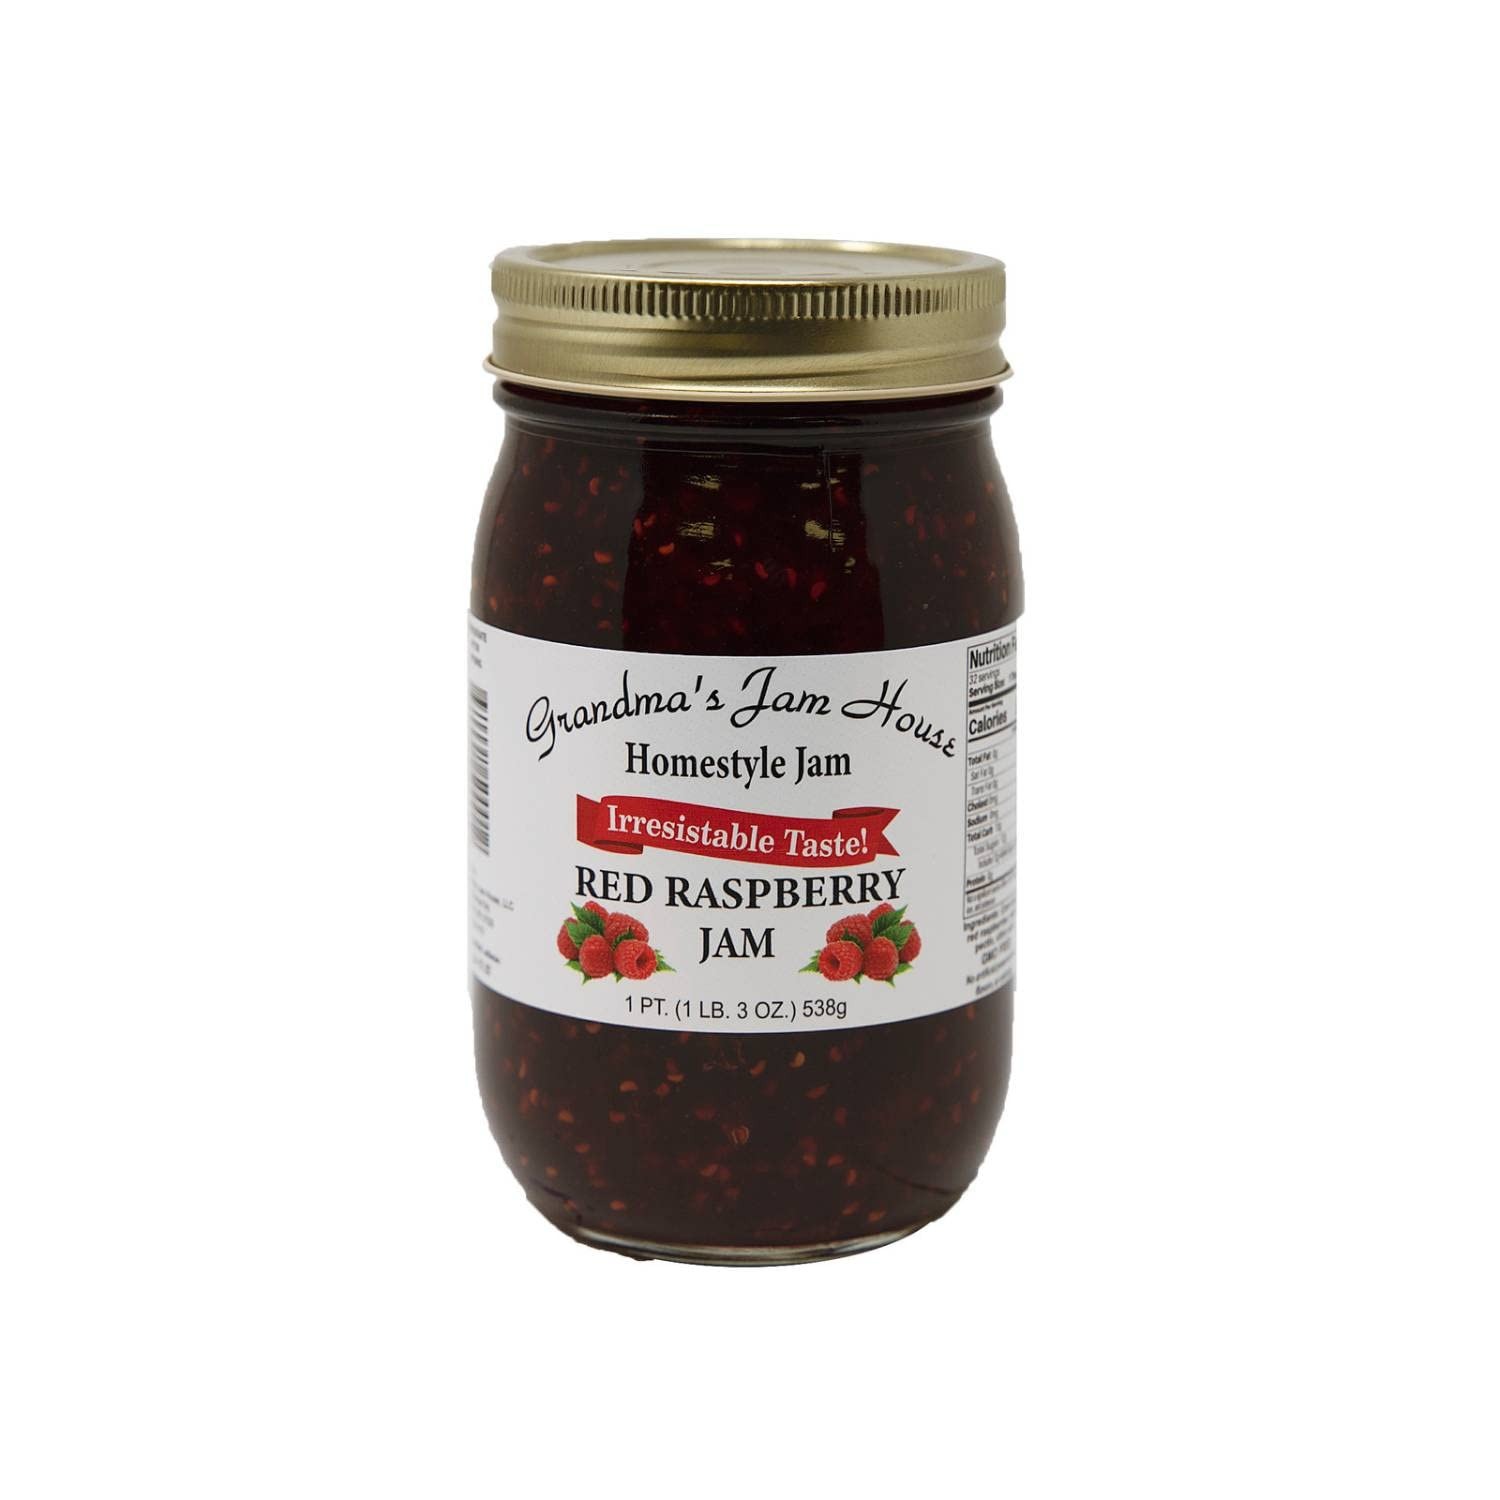
Item Name: Homestyle Red Raspberry Jam - One Pint - Grandma's Jam House
Value: 16.0
Unit: Ounce

Price: 17.9